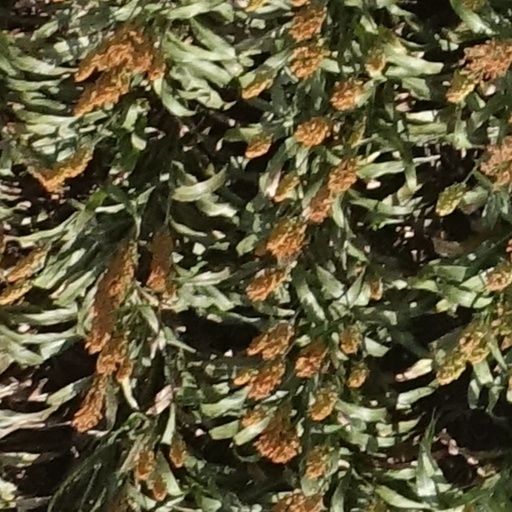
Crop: sorghum